Robert Goebbels

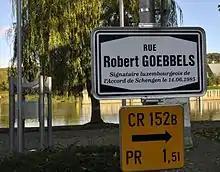
"rue Robert Goebbels" (Robert Goebbels Street) in Schengen

Robert Goebbels (born 3 April 1944) is a former Luxembourgish politician, and a former Member of the European Parliament for the Luxembourg Socialist Workers' Party, part of the Party of European Socialists.